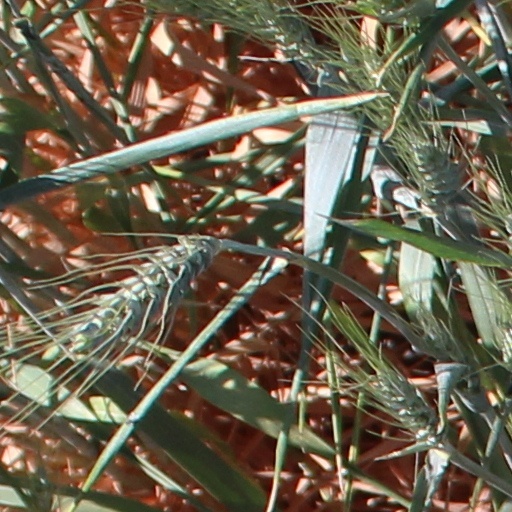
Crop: wheat